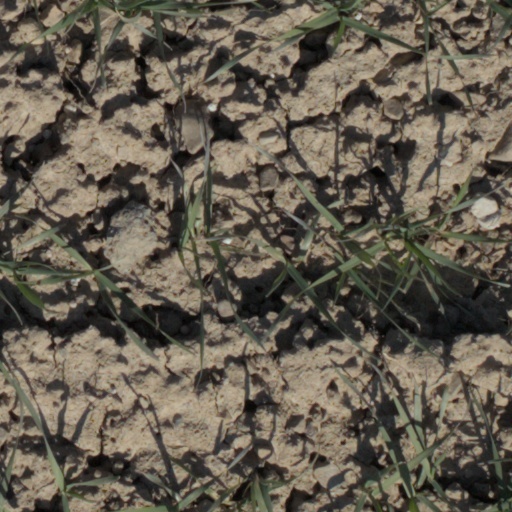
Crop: wheat